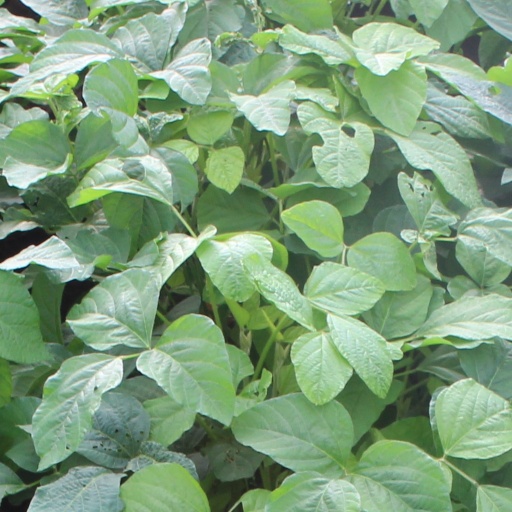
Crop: soybean